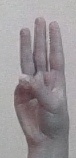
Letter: thaa